Pestalozzi-Stiftung Hamburg

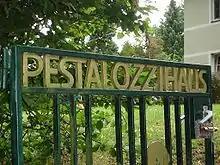
The residential house in the Diestelstraße, Hamburg-Ohlstedt was set up in 1931 as a children's foster home. Today it is a residential house for people with need for assistance.

The Pestalozzi-Stiftung Hamburg provides a range of facilities in Hamburg, which aim to ensure social integration and professional consultation for families, children, youths and young adults.